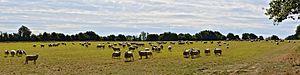
Troupeau de moutons (Ovis aries) paissant près de La Chapelle-Bâton, Vienne, France
La Chapelle-Bâton est une commune du Centre-Ouest de la France, située dans le département de la Vienne en région Nouvelle-Aquitaine.